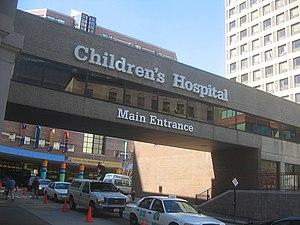
Le Boston Children's hospital est un hôpital pour enfants dans la Longwood Medical and Academic Area à Boston ainsi qu'un centre hospitalier universitaire de la Harvard Medical School installée dans la LMA. Son adresse est au 300 de la Longwood avenue.
Mary Temple Grandin, dite Temple Grandin, née le 29 août 1947 à Boston, est une femme autiste, professeure de zootechnie et de sciences animales à l'université d'État du Colorado, docteure et spécialiste de renommée internationale dans cette même discipline. Elle monte en 1980 une entreprise d’ingénierie et de conseils sur les conditions d'élevage des animaux de rente, qui fait d’elle une experte en conception d'équipements pour le bétail. En 2012, près de la moitié des abattoirs à bovins d'Amérique du Nord sont équipés du matériel qu'elle a conçu ; depuis les années 1980 jusqu'en 2016, elle a collaboré à environ 200 articles de recherche.